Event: Nepal Earthquake
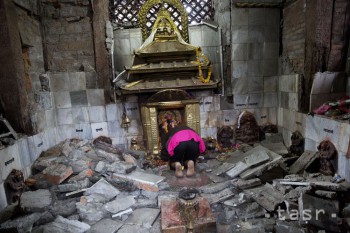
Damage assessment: damage